C. W. Dickey House

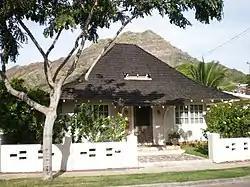
View from street

The C. W. Dickey House at 3030 Kalakaua Avenue in Honolulu, Hawaii, was one of the earliest residences designed by Charles William Dickey in his "Hawaiian style" after he resettled in the islands in 1925. He built it for himself and lived in it from 1926 until 1933, when he built himself a rather less humble dwelling at Makalei Place on the front slope of Diamond Head. The house was added to the National Register of Historic Places in 1984.